Masayoshi Ogawa

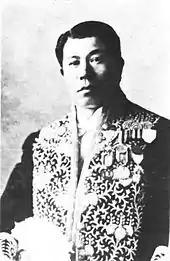
Masayoshi Ogawa

Masayoshi Ogawa (2 December 1894 – 7 January 1977) was a Japanese lawyer and director of the Karafuto Agency (1940–1943). He was Governor of Aomori Prefecture (1936–1939) and Mie Prefecture (1939–1940). He was also a member of the Government-General of Taiwan.